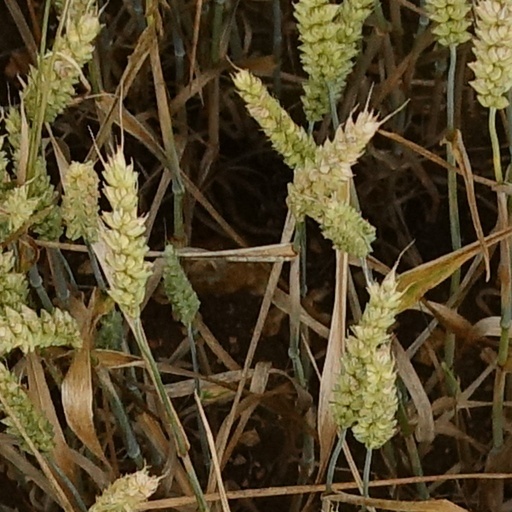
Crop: wheat